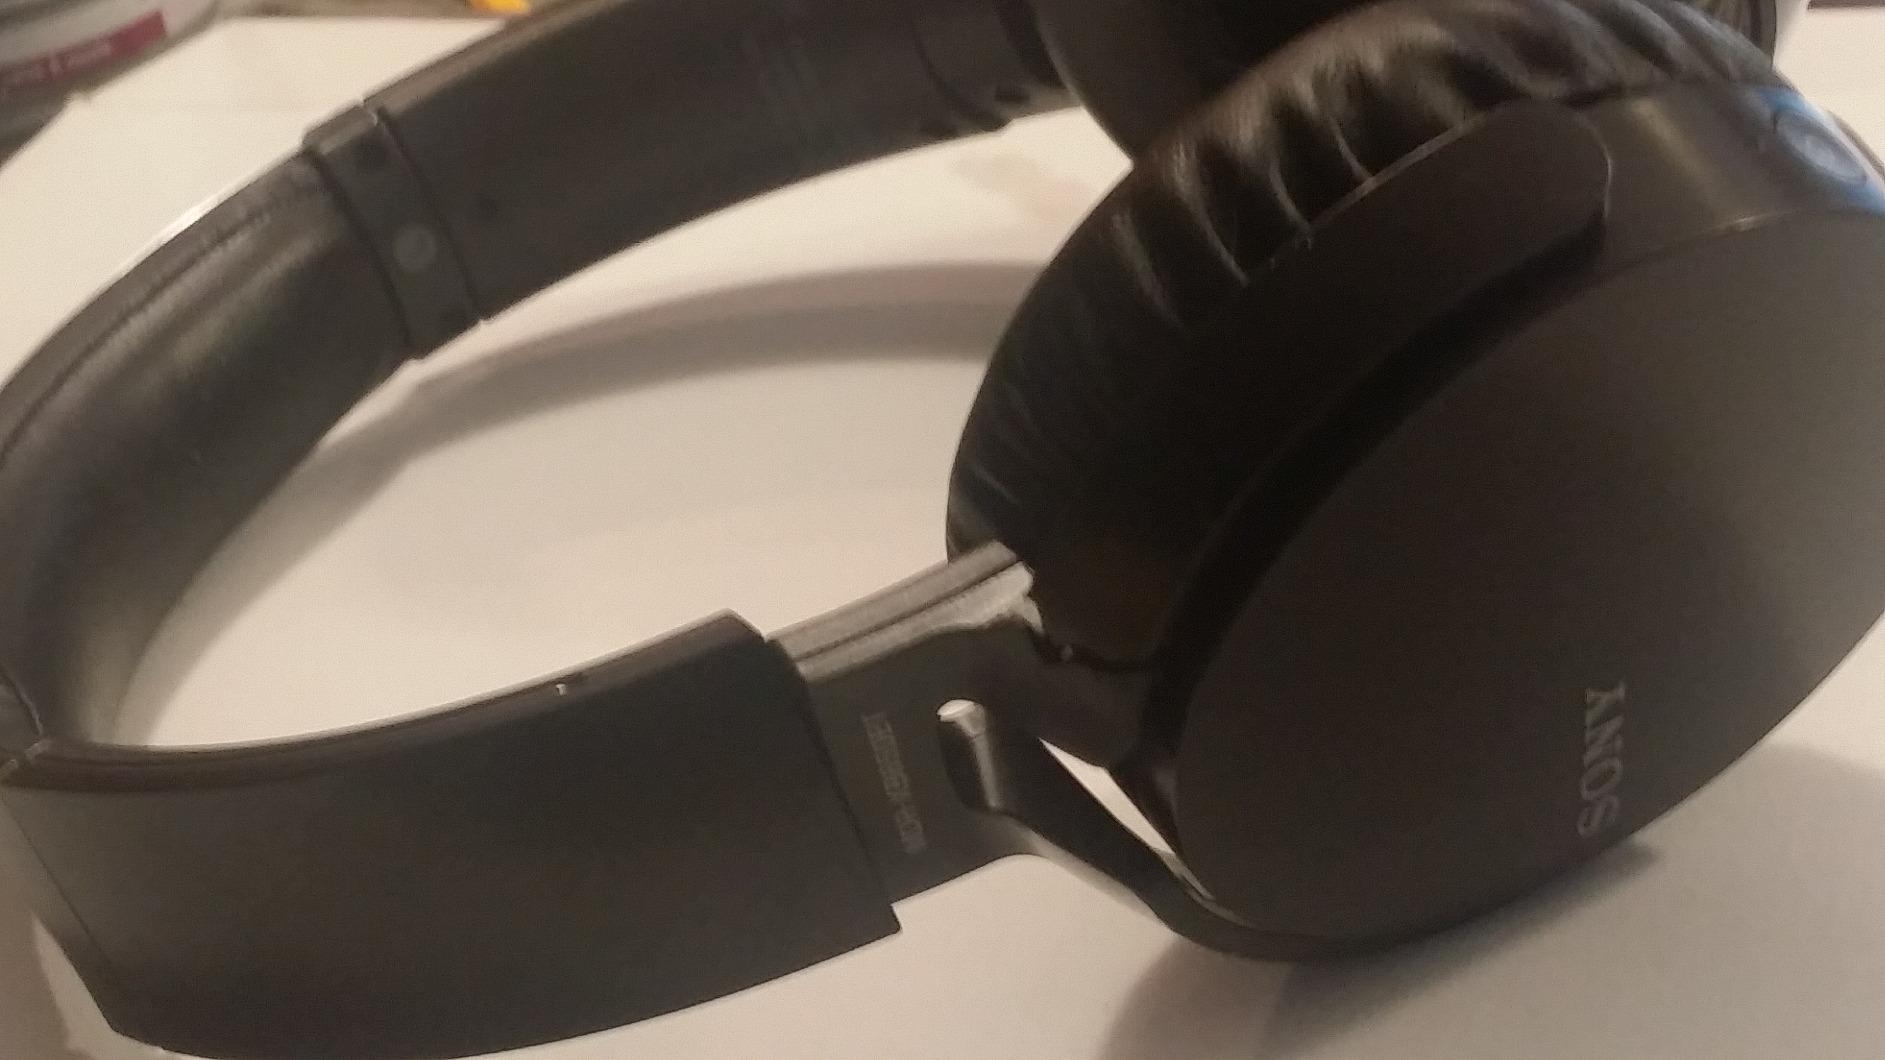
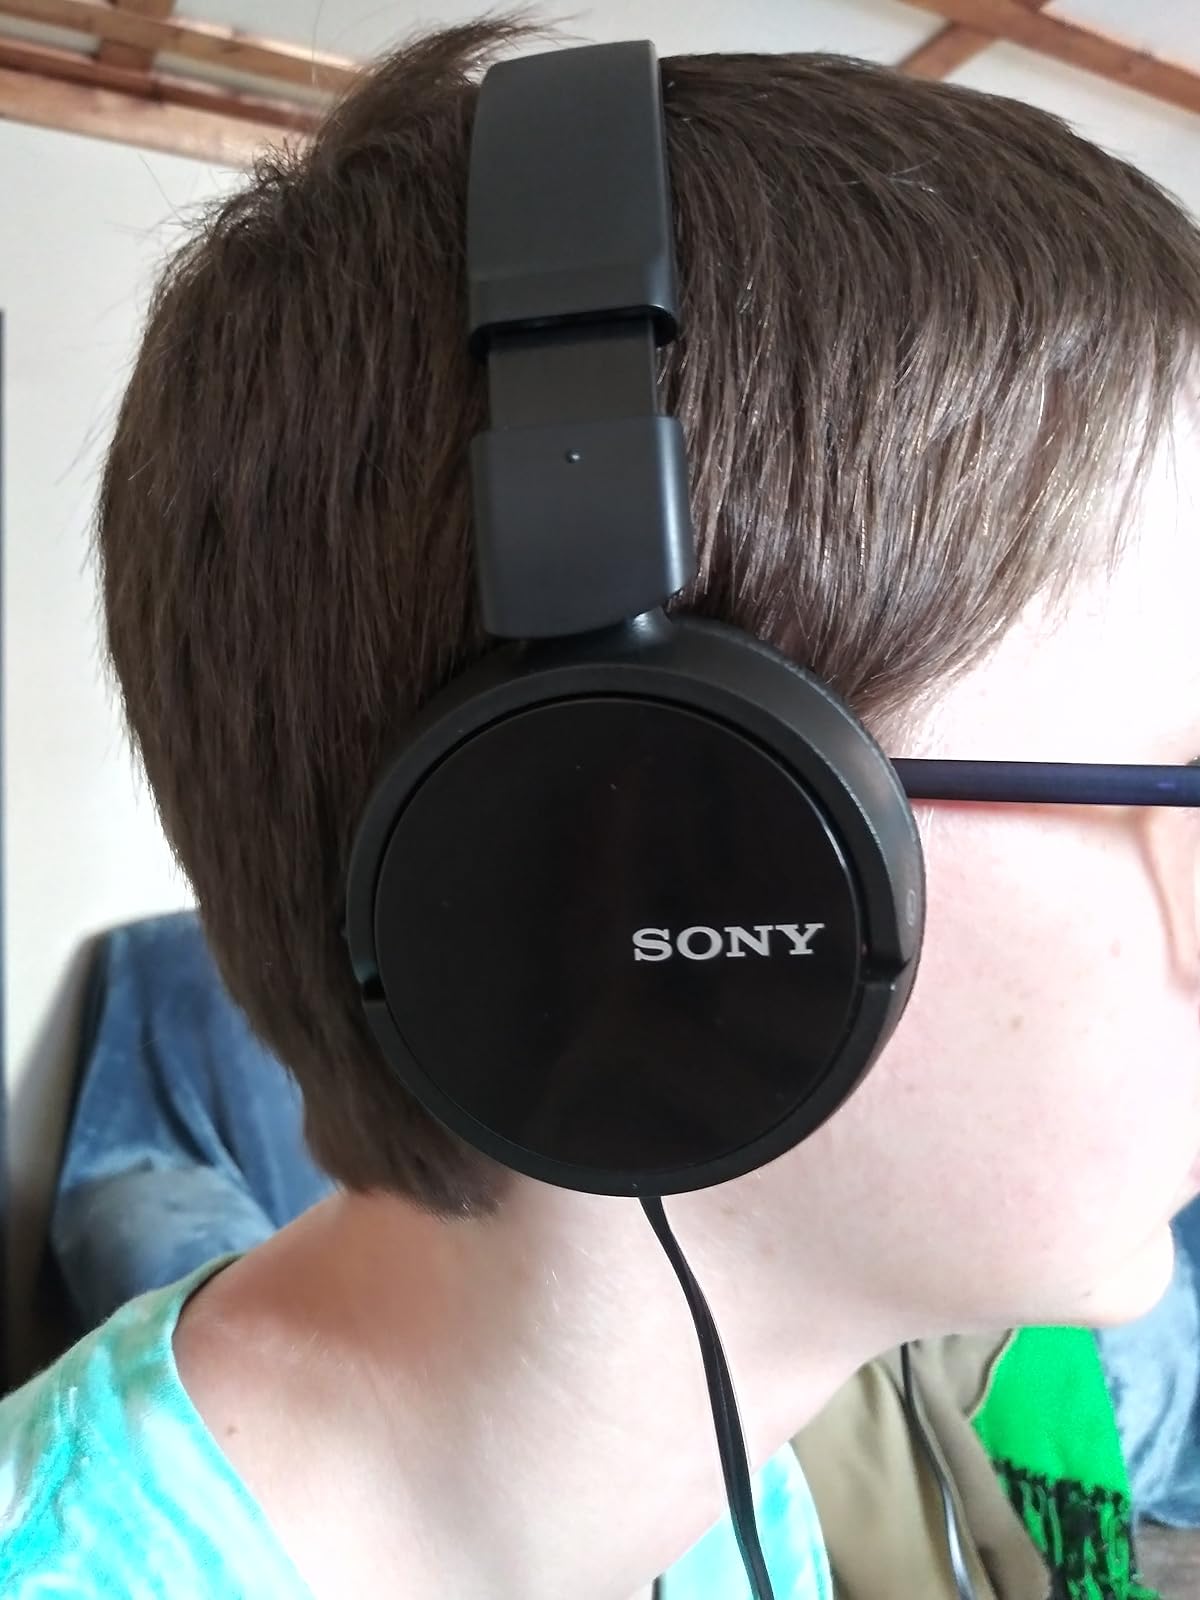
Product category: headphones
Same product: no